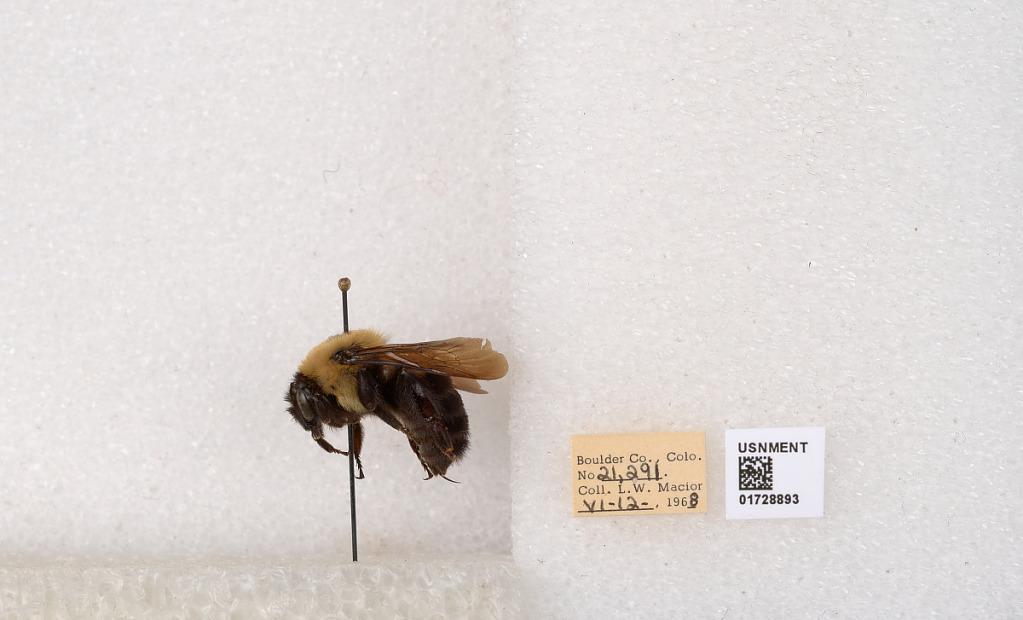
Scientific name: Bombus (Separatobombus) griseocollis (De Geer)
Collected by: L. Macior
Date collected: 1968-6-12
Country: United States
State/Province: Colorado
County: Boulder
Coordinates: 40.0925, -105.358